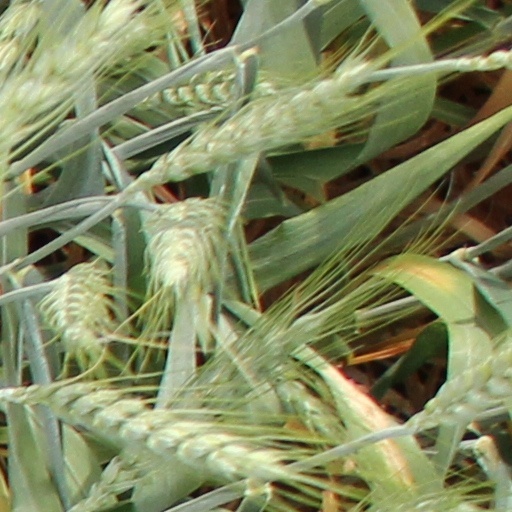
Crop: wheat